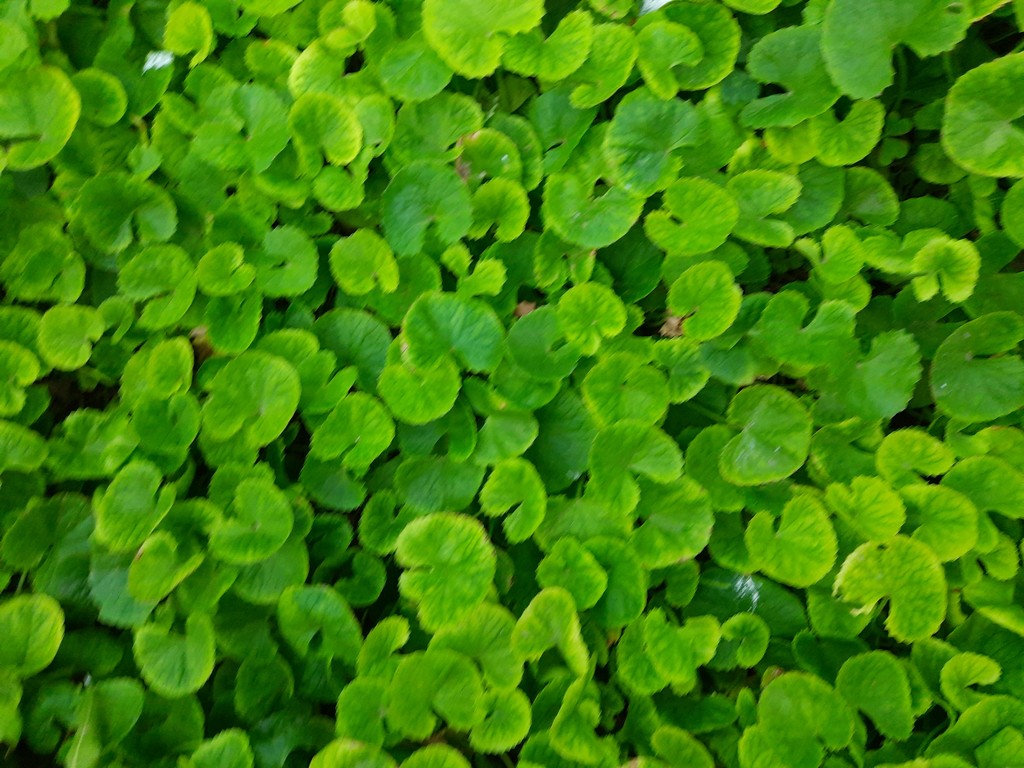
Label: Healthy